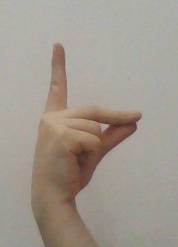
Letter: ta